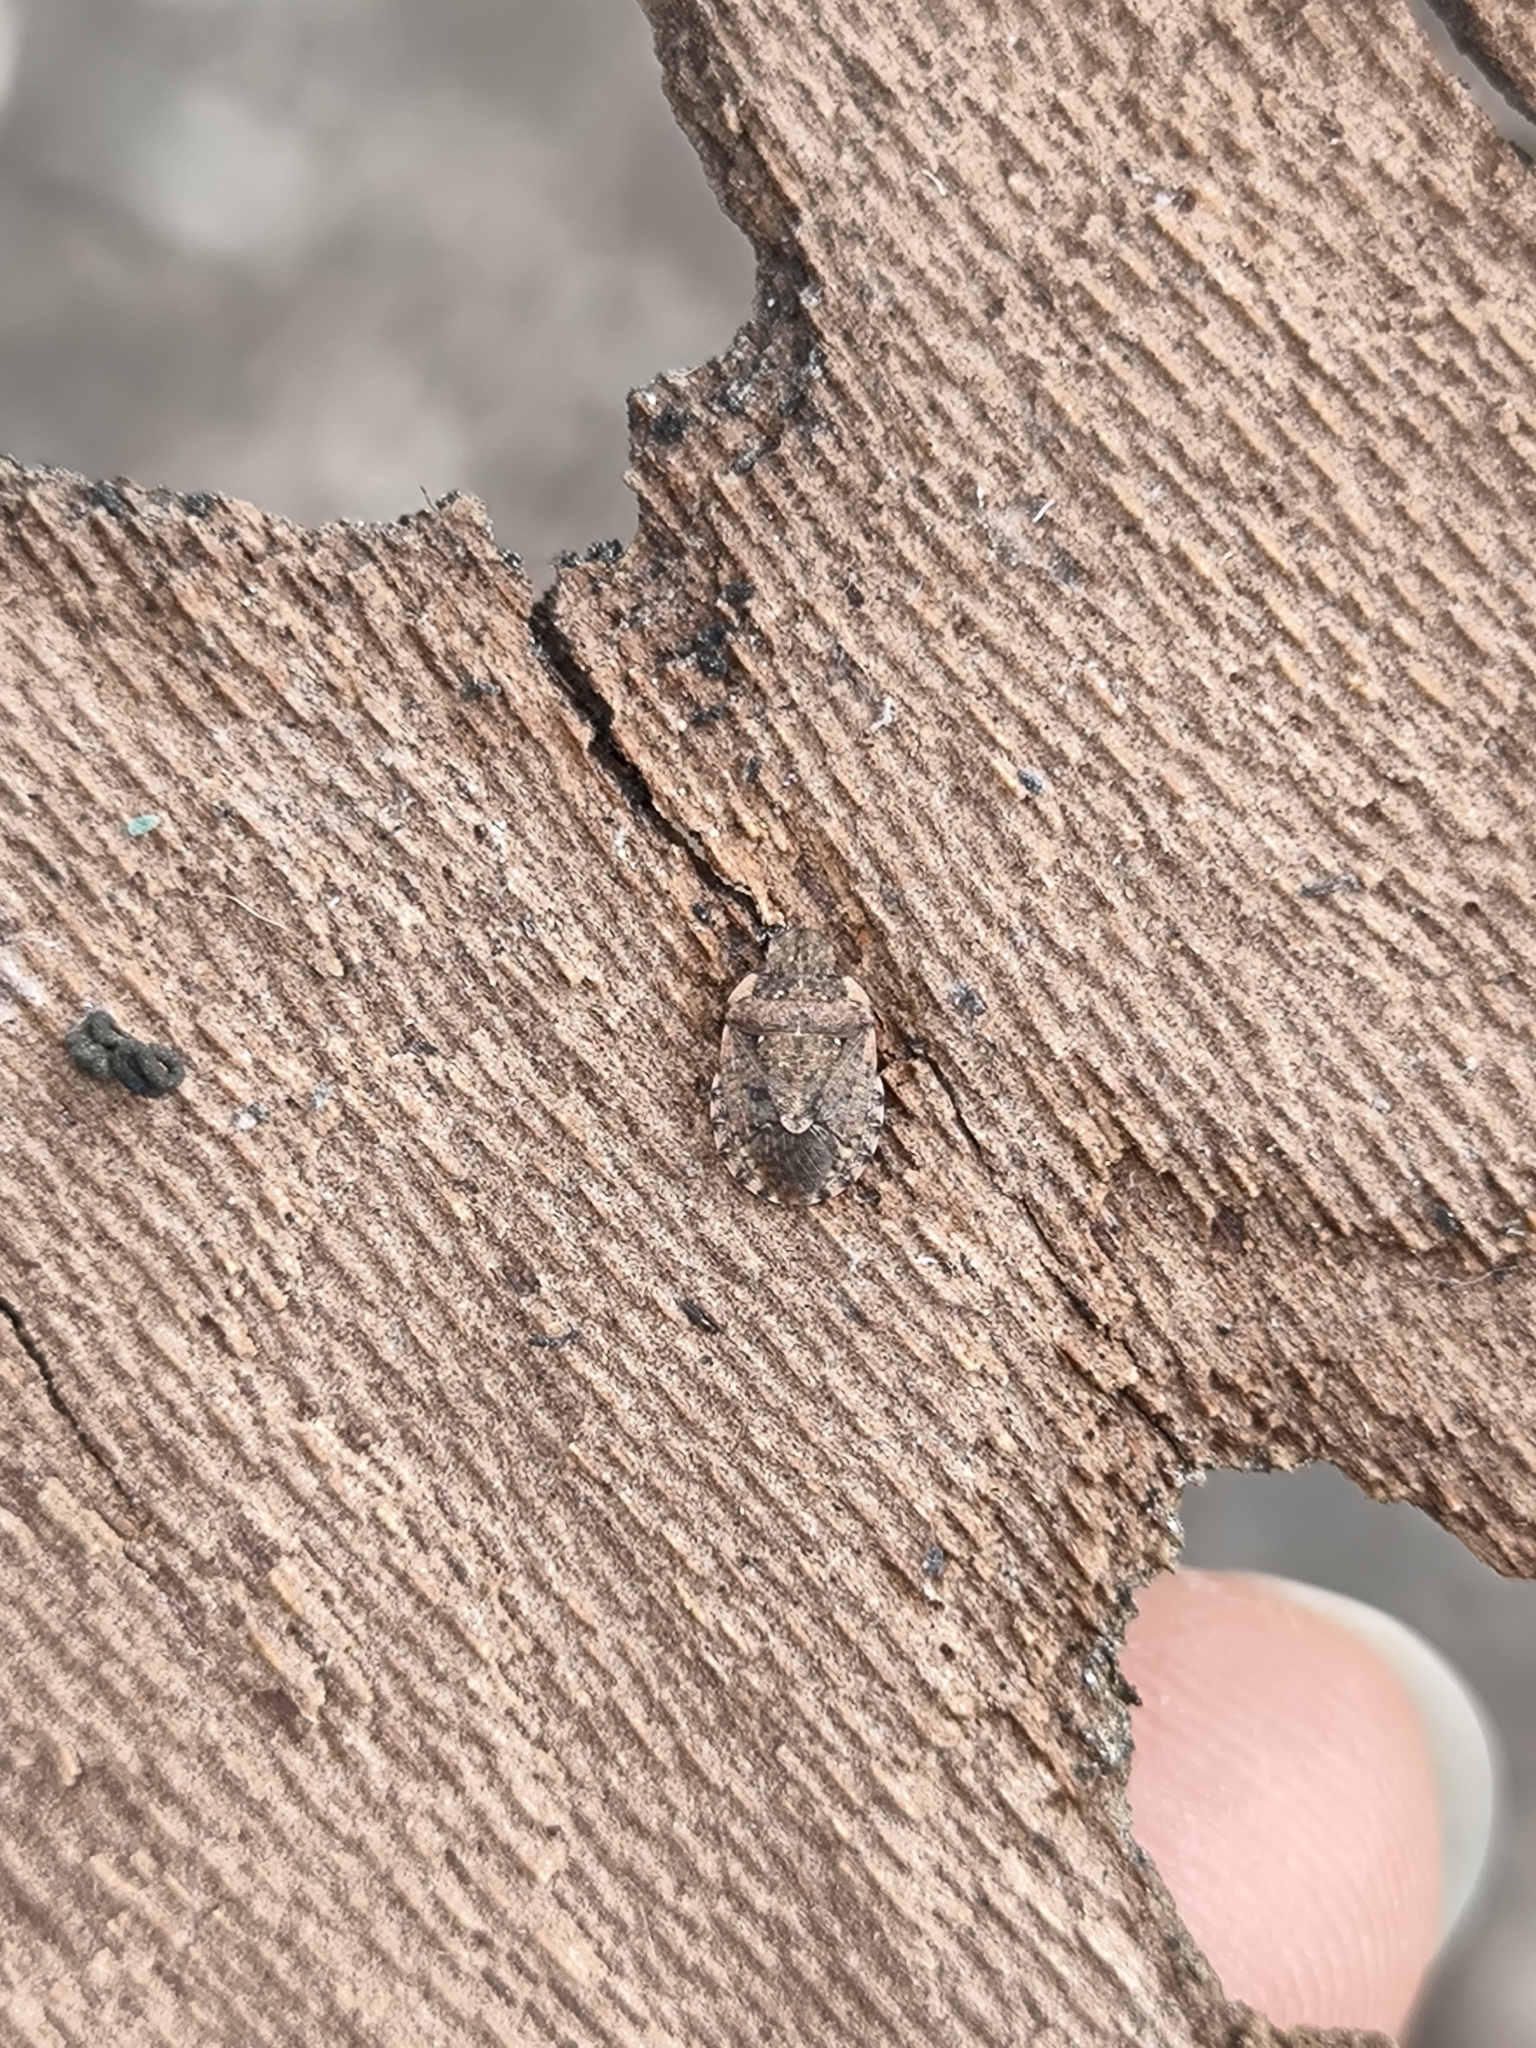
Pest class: stink_bug